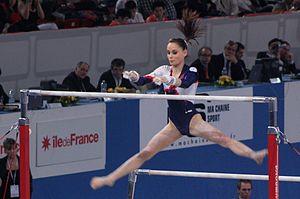
Pauline Morel en finale des barres asymétriques aux 17e Internationaux de France en 2010.